Chogha Mish

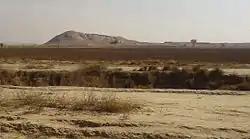
Chogha Mish site

The site consists of a cone-shaped mound with a large terrace to the south. The mound is about 200 by 150 meters in area and rises to a height of about 27 meters above the plain. The terraces is about 400 meters by 300 meters in area with four small peaks.